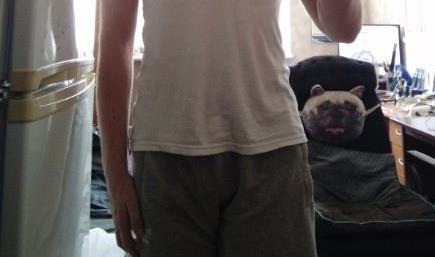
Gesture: no_gesture